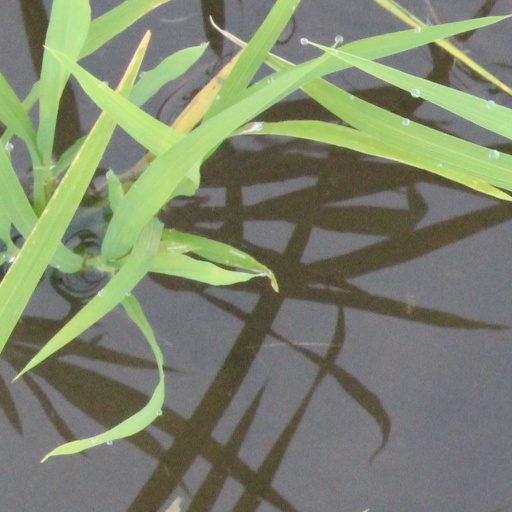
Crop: rice